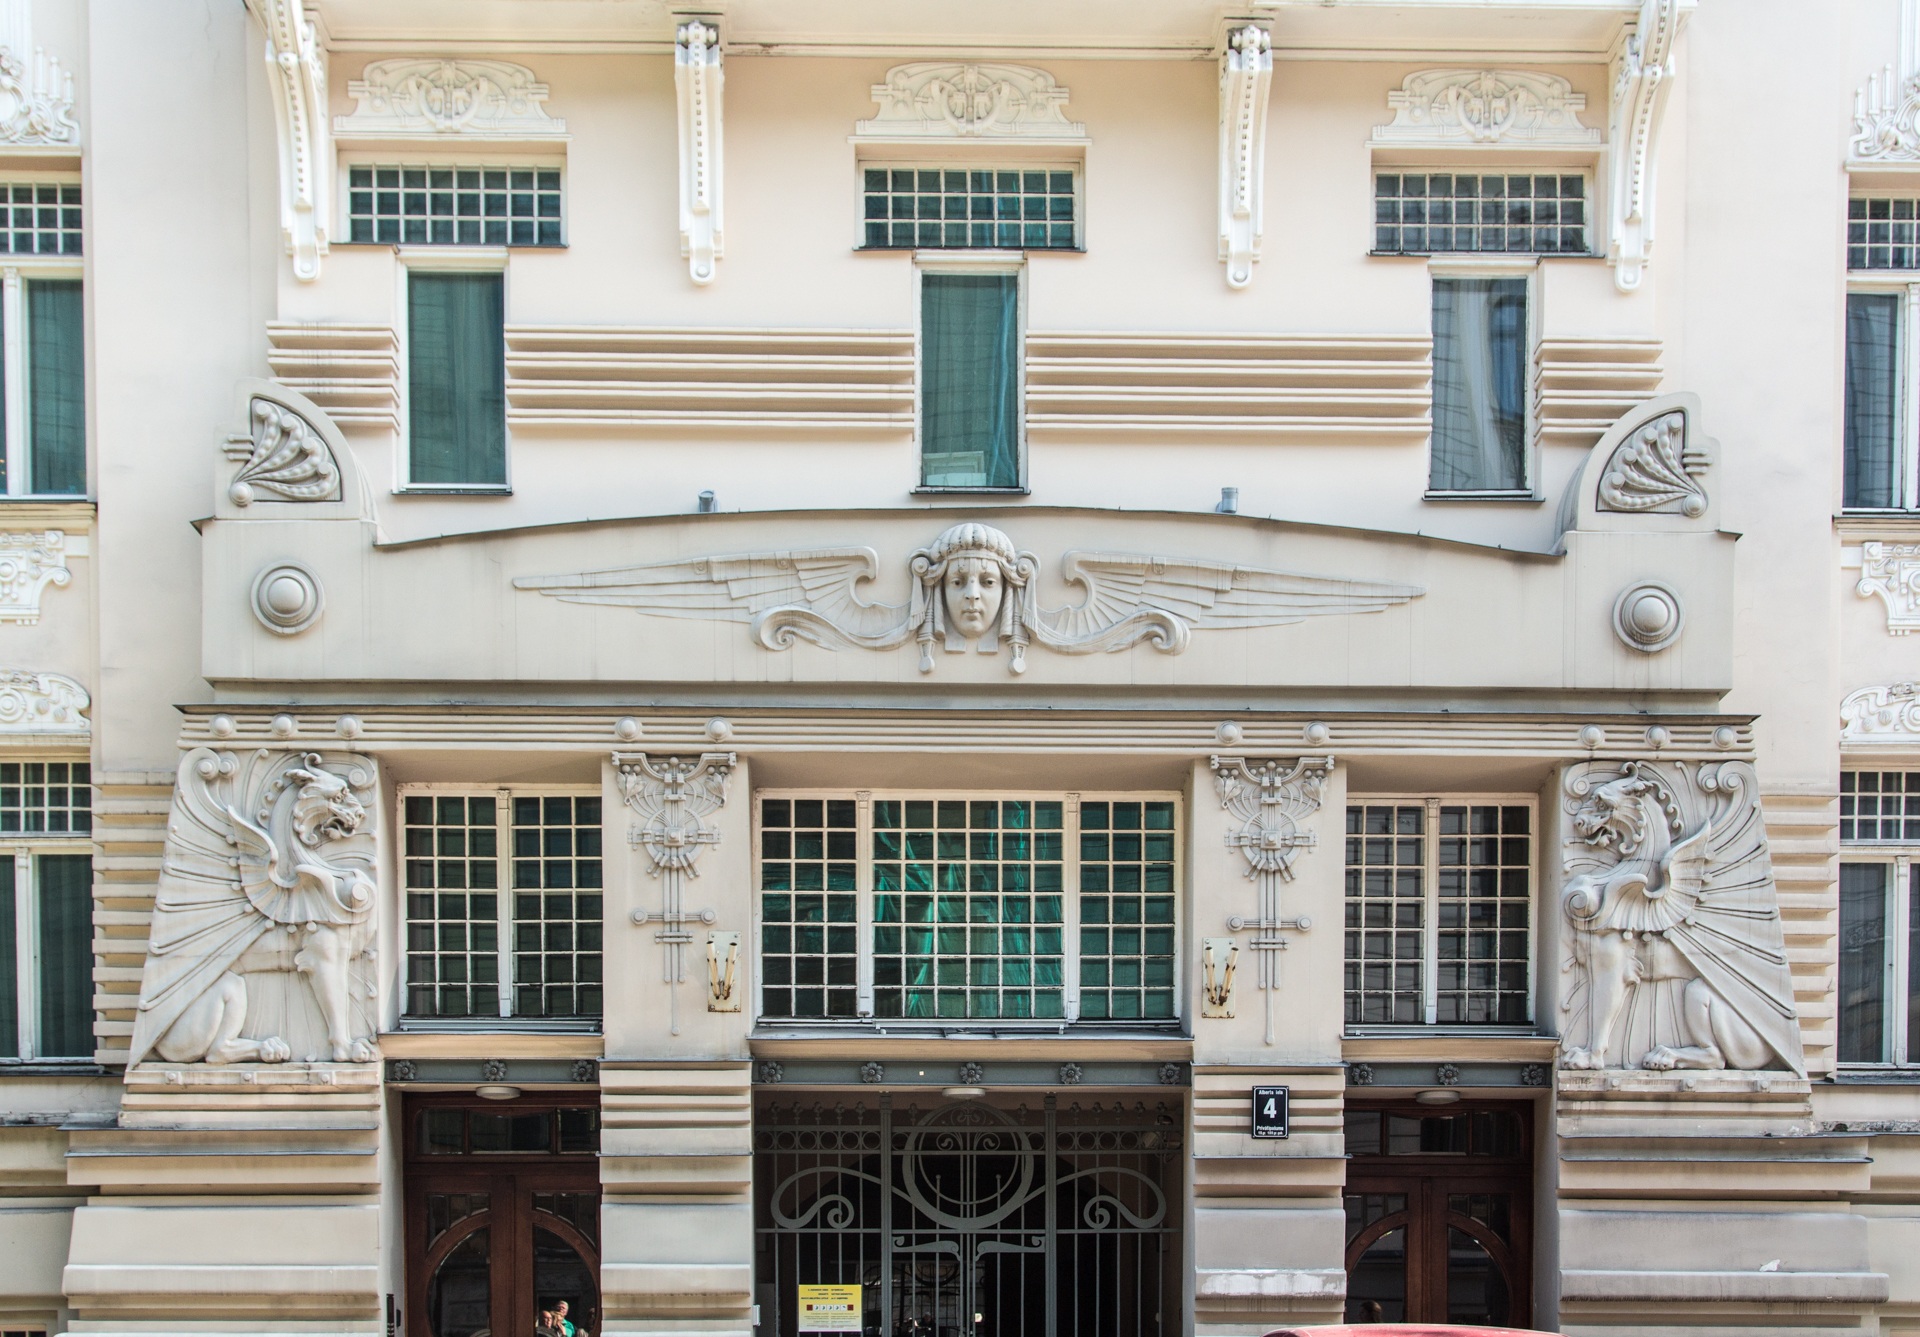
architecture, mansion, window, building, palace, home, downtown, balcony, facade, interior design, old town, synagogue, estate, art nouveau, neighbourhood, riga, baltic states, latvia, window covering, riga old town